Bilin (biochemistry)

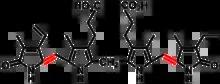
Bilirubin, a yellow bilin, is a breakdown product of heme

Bilins, bilanes or bile pigments are biological pigments formed in many organisms as a metabolic product of certain porphyrins. Bilin (also called bilichrome) was named as a bile pigment of mammals, but can also be found in lower vertebrates, invertebrates, as well as red algae, green plants and cyanobacteria. Bilins can range in color from red, orange, yellow or brown to blue or green.